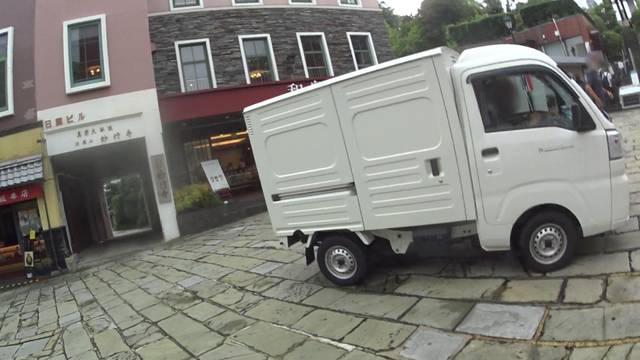
Region: Japan
Coordinates: 32.736, 129.87